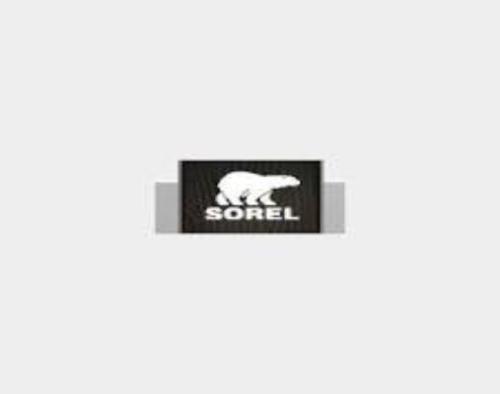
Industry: Clothes